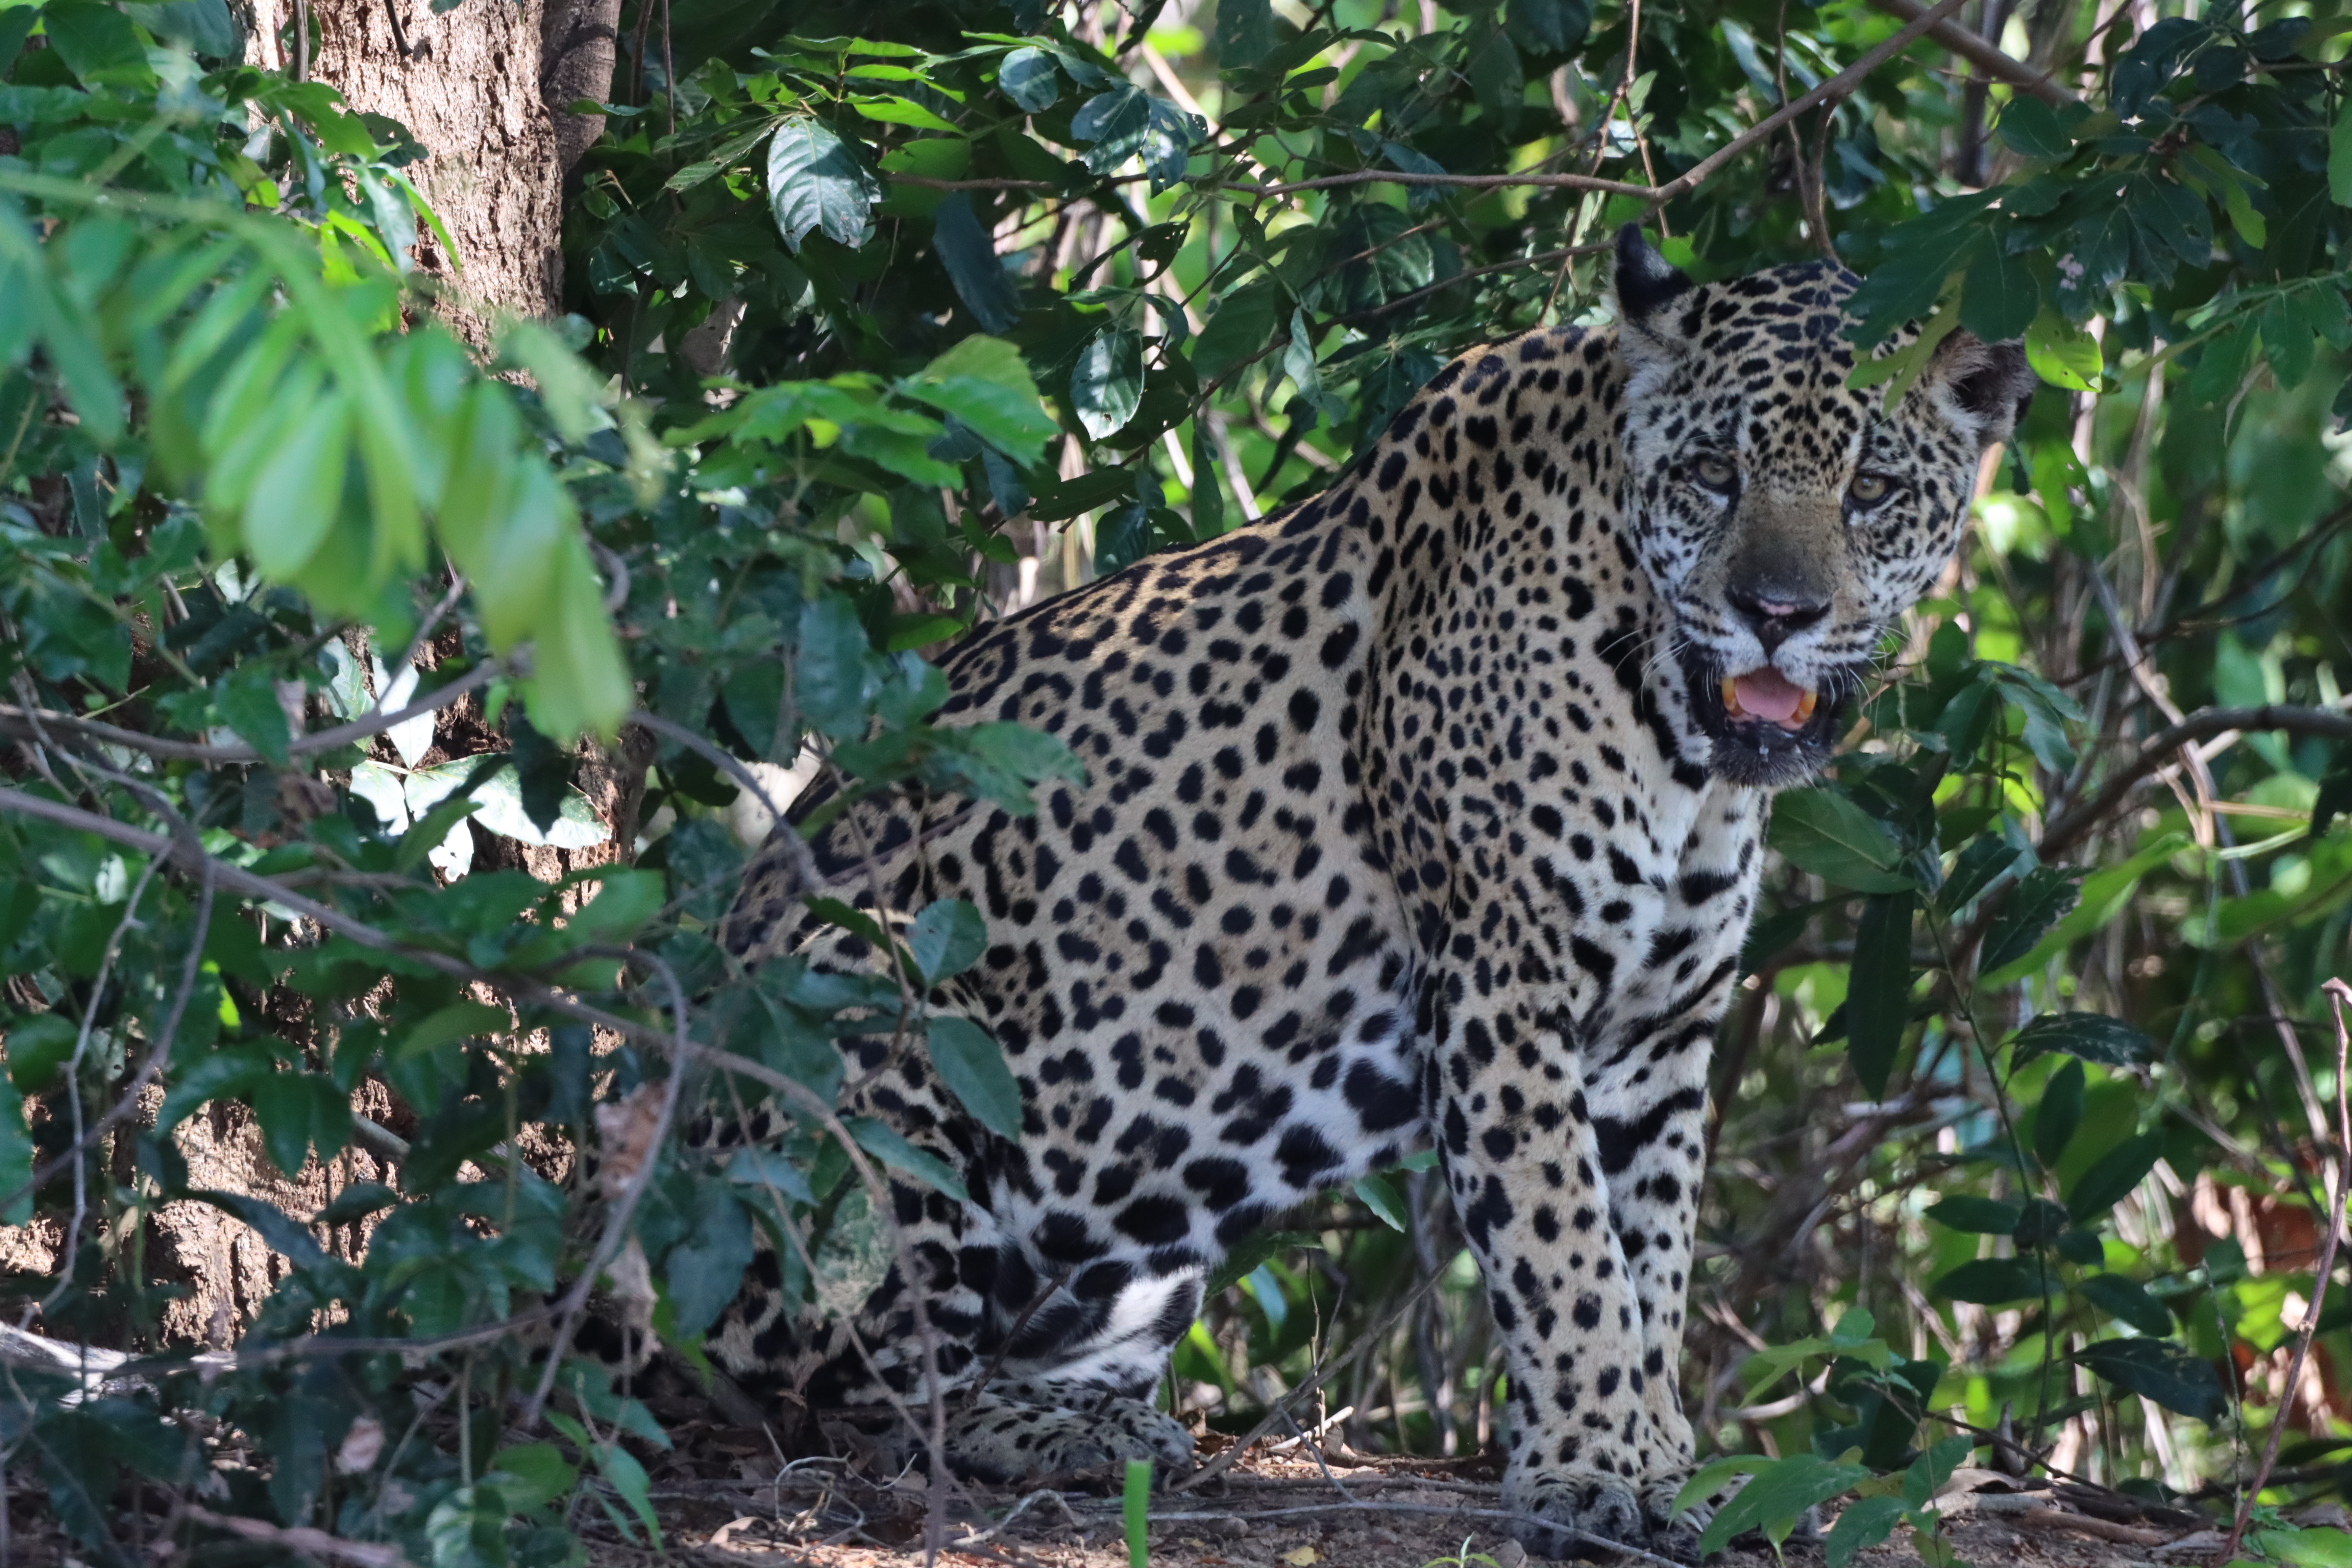
Jaguar: Katniss